Tidal strait

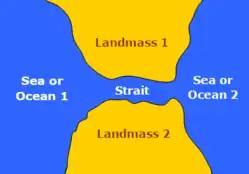
A tidal strait passing between two landmasses

A tidal strait is a strait through which a tidal current flows. Tidal currents are usually unidirectional but sometimes are bidirectional. Tidal straits, though they are narrow seaways, are technically not rivers. They are frequently of tectonic origin. In them, currents develop because of elevation differences between the water basins at both ends. Tidal straits can connect seas and oceans, as well as estuarine zones.